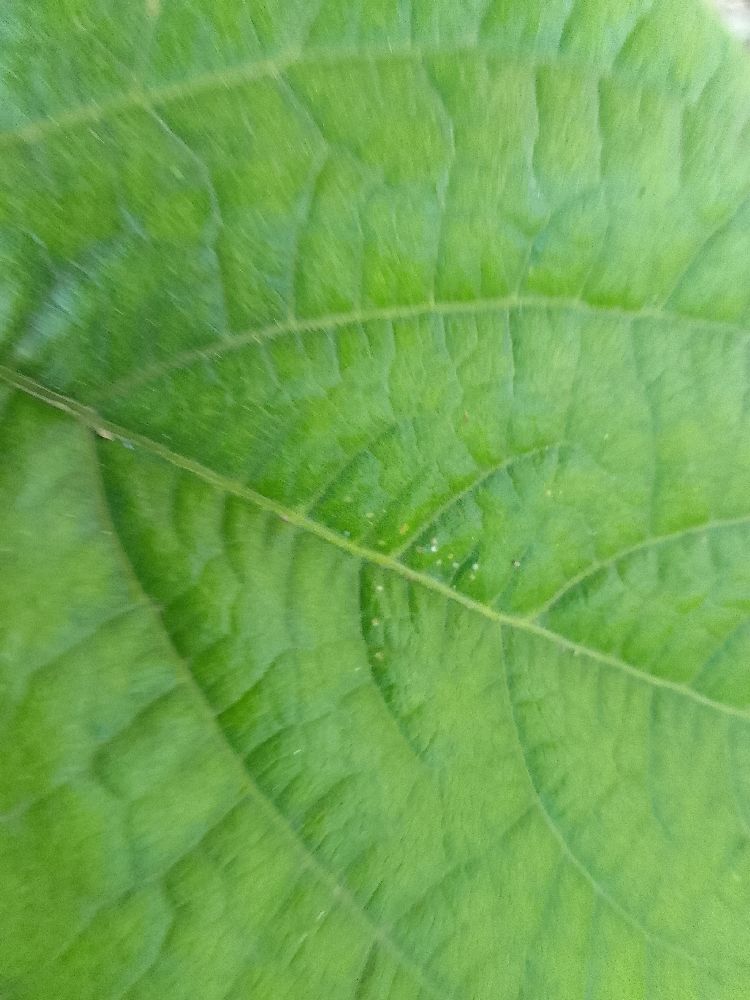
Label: healthy